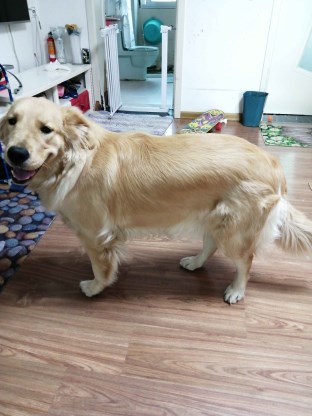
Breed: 5355-n000126-golden_retriever